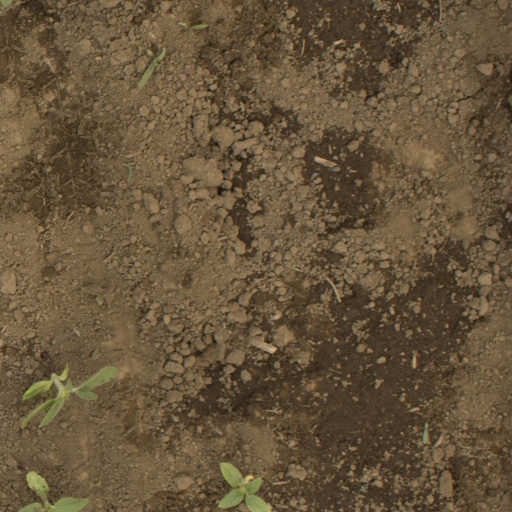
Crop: Jerusalem artichoke